List of Assassin's Creed characters

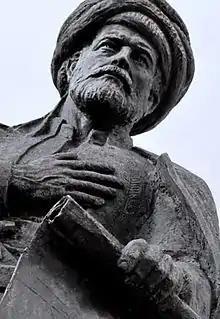

Cesare Borgia (13 September 1475 – 12 March 1507) (voiced by Andreas Apergis) is the main antagonist of "". Historically, he was an Italian "condottiero", nobleman, and the illegitimate son of Rodrigo Borgia, also known as Pope Alexander VI. In the game, he is portrayed as also being a high-ranking a member of the Italian rite of the Templar Order, becoming its "de facto" leader after Rodrigo stepped down in January 1500. After leading the Papal Army to many victories in the Italian Wars as Captain General, Cesare becomes sadistic and develops a lust for conquest, planning to unify all of Italy and conquer Spain. Seeing the Assassins as a potential threat to his plans and seeking the powerful Apple of Eden in their possession, he besieges their base in Monteriggioni in early 1500, but this only provokes them into targeting Cesare and his allies, much to Rodrigo's chagrin, who had just abandoned his feud with the Assassins. While Cesare is occupied with his conquests, Ezio and the other Assassins cripple his control over Rome and kill his lieutenants, weakening the Templar Order. When Rodrigo refuses to give Cesare any more money, fearing his lust for power, Cesare furiously confronts him but learns that his father has secretly poisoned him, and kills him in the ensuing struggle. Cesare survives the effects of the poison he was given, but loses the Apple to the Assassins, and is eventually arrested on the orders of Pope Julius II in 1503. After breaking out of prison in 1506, Cesare gains the support of his brother-in-law, John III of Navarre, and is given command of the Navarrese army. During the Siege of Viana in March 1507, Cesare is tracked down by Ezio, who fights him on the battlements of a crumbling castle. Cesare is ultimately defeated and thrown off the battlements to his death.